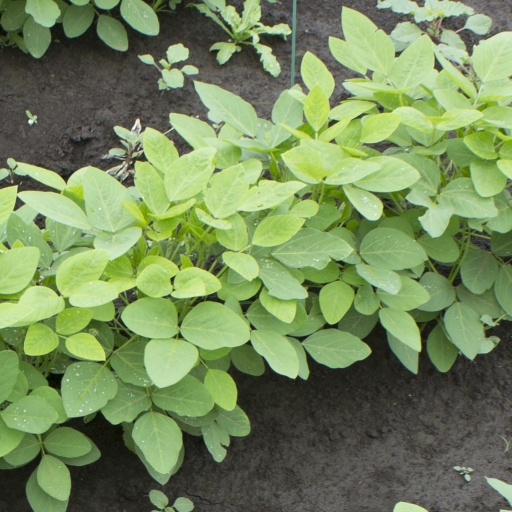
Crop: soybean